Francis Hotel, Bath

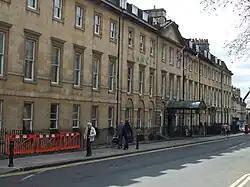
South side of Queen Square, Bath, showing Francis Hotel

The Francis Hotel is a four star hotel located in a Grade 1 listed building on the south side of Queen Square, Bath, Somerset, England. It was part of Accor's MGallery luxury boutique hotel collection. On 1 April 2022, the Francis Hotel left the Accor chain.